Ezhupunna Tharakan

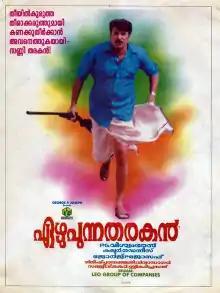

Ezhupunna Tharakan is a 1999 Malayalam action drama film directed by P. G. Viswambharan. It features Mammootty,Madhu, Jagadish, and Namrata Shirodkar in the lead roles. This was Shirodkar's first & only Malayalam film. The film was a commercial failure.